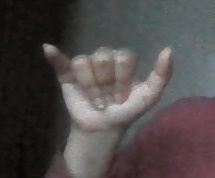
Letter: ya